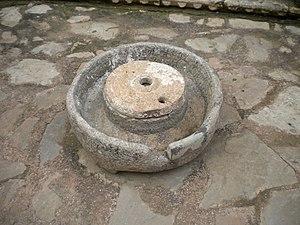
La farine atta est une farine de blé indienne non raffinée, utilisée pour fabriquer la plupart des pains plats d'Asie du Sud. Elle est obtenue par le broyage de variétés de blé dur qui représentent 90 % de la récolte indienne de blé.